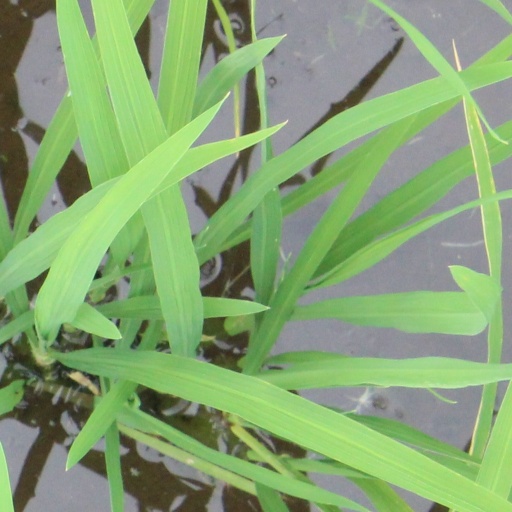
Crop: rice